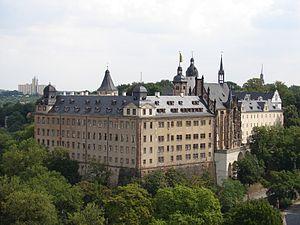
Le duché de Saxe-Altenbourg est un ancien État d'Allemagne centrale qui a connu deux existences : la première au XVIIᵉ siècle et la seconde au XIXᵉ siècle. Il était dirigé par la branche ernestine de la Maison de Wettin.
Cette liste non exhaustive répertorie les principaux châteaux en Allemagne métropolitaine. Il suffit de cliquer sur une région pour trouver la liste des châteaux qu'elle comprend.
Maurice François de Saxe-Altenbourg, né le 24 octobre 1829 à Eisenberg, décédé le 13 mai 1907 à Arco. Il fut prince de Saxe-Altenbourg.
Le château d'Altenbourg est l'ancienne résidence des ducs de Saxe-Altenbourg. Il se trouve à Altenbourg, aujourd'hui dans l'État de Thuringe.